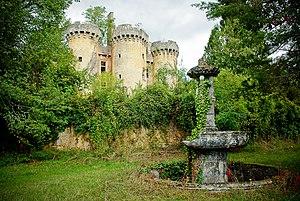
Le Tatoué est un film comique franco-italien réalisé par Denys de La Patellière, sorti en 1968.